Nabbie's Love

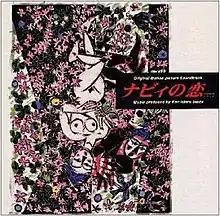
Soundtrack cover art

is a Japanese film written and directed by Yuji Nakae, released in 1999. The story follows the character of Nanako (Naomi Nishida), who quits her job in Tokyo to return home to Okinawa. The film is set on Aguni Island, where Nanako visits her grandmother, Nabbie Agarikinjo, played by Tomi Taira.